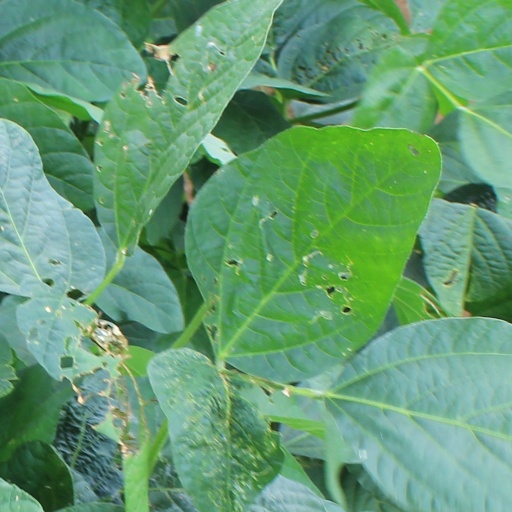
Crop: soybean